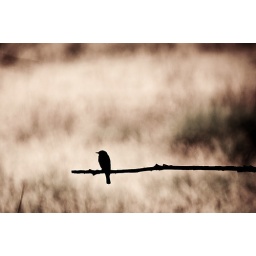
Spotted this lone bird silhouetted against the field in the background